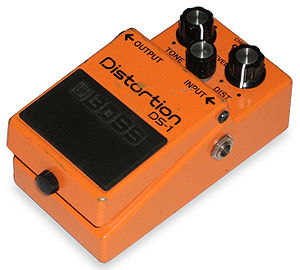
Distortion (effekt)
En distortion-pedal til guitar af mærket Boss.
"Distortion eller forvrængning, er en effekt til elektriske guitar og bas. Effekten giver den form for ""knasende"" lyd, som man bl.a. bruger i rock og metal.